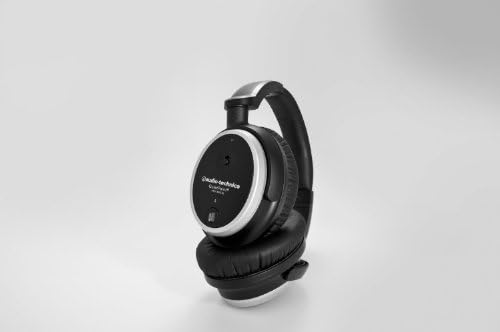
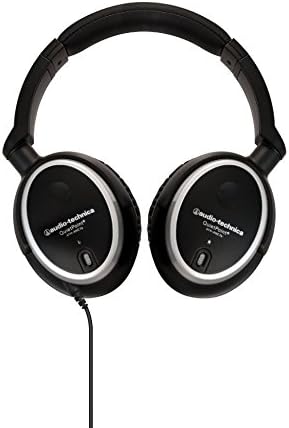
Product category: headphones
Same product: yes